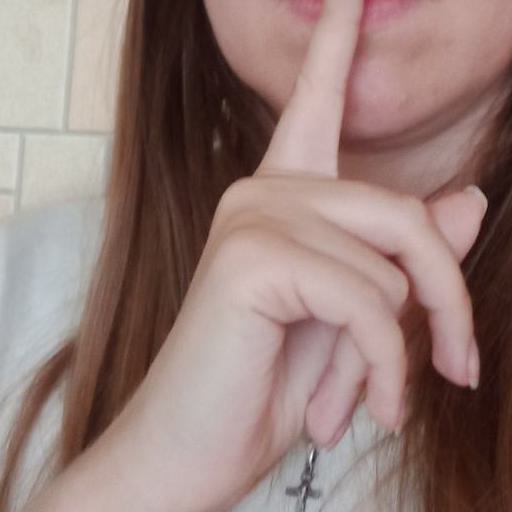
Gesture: mute